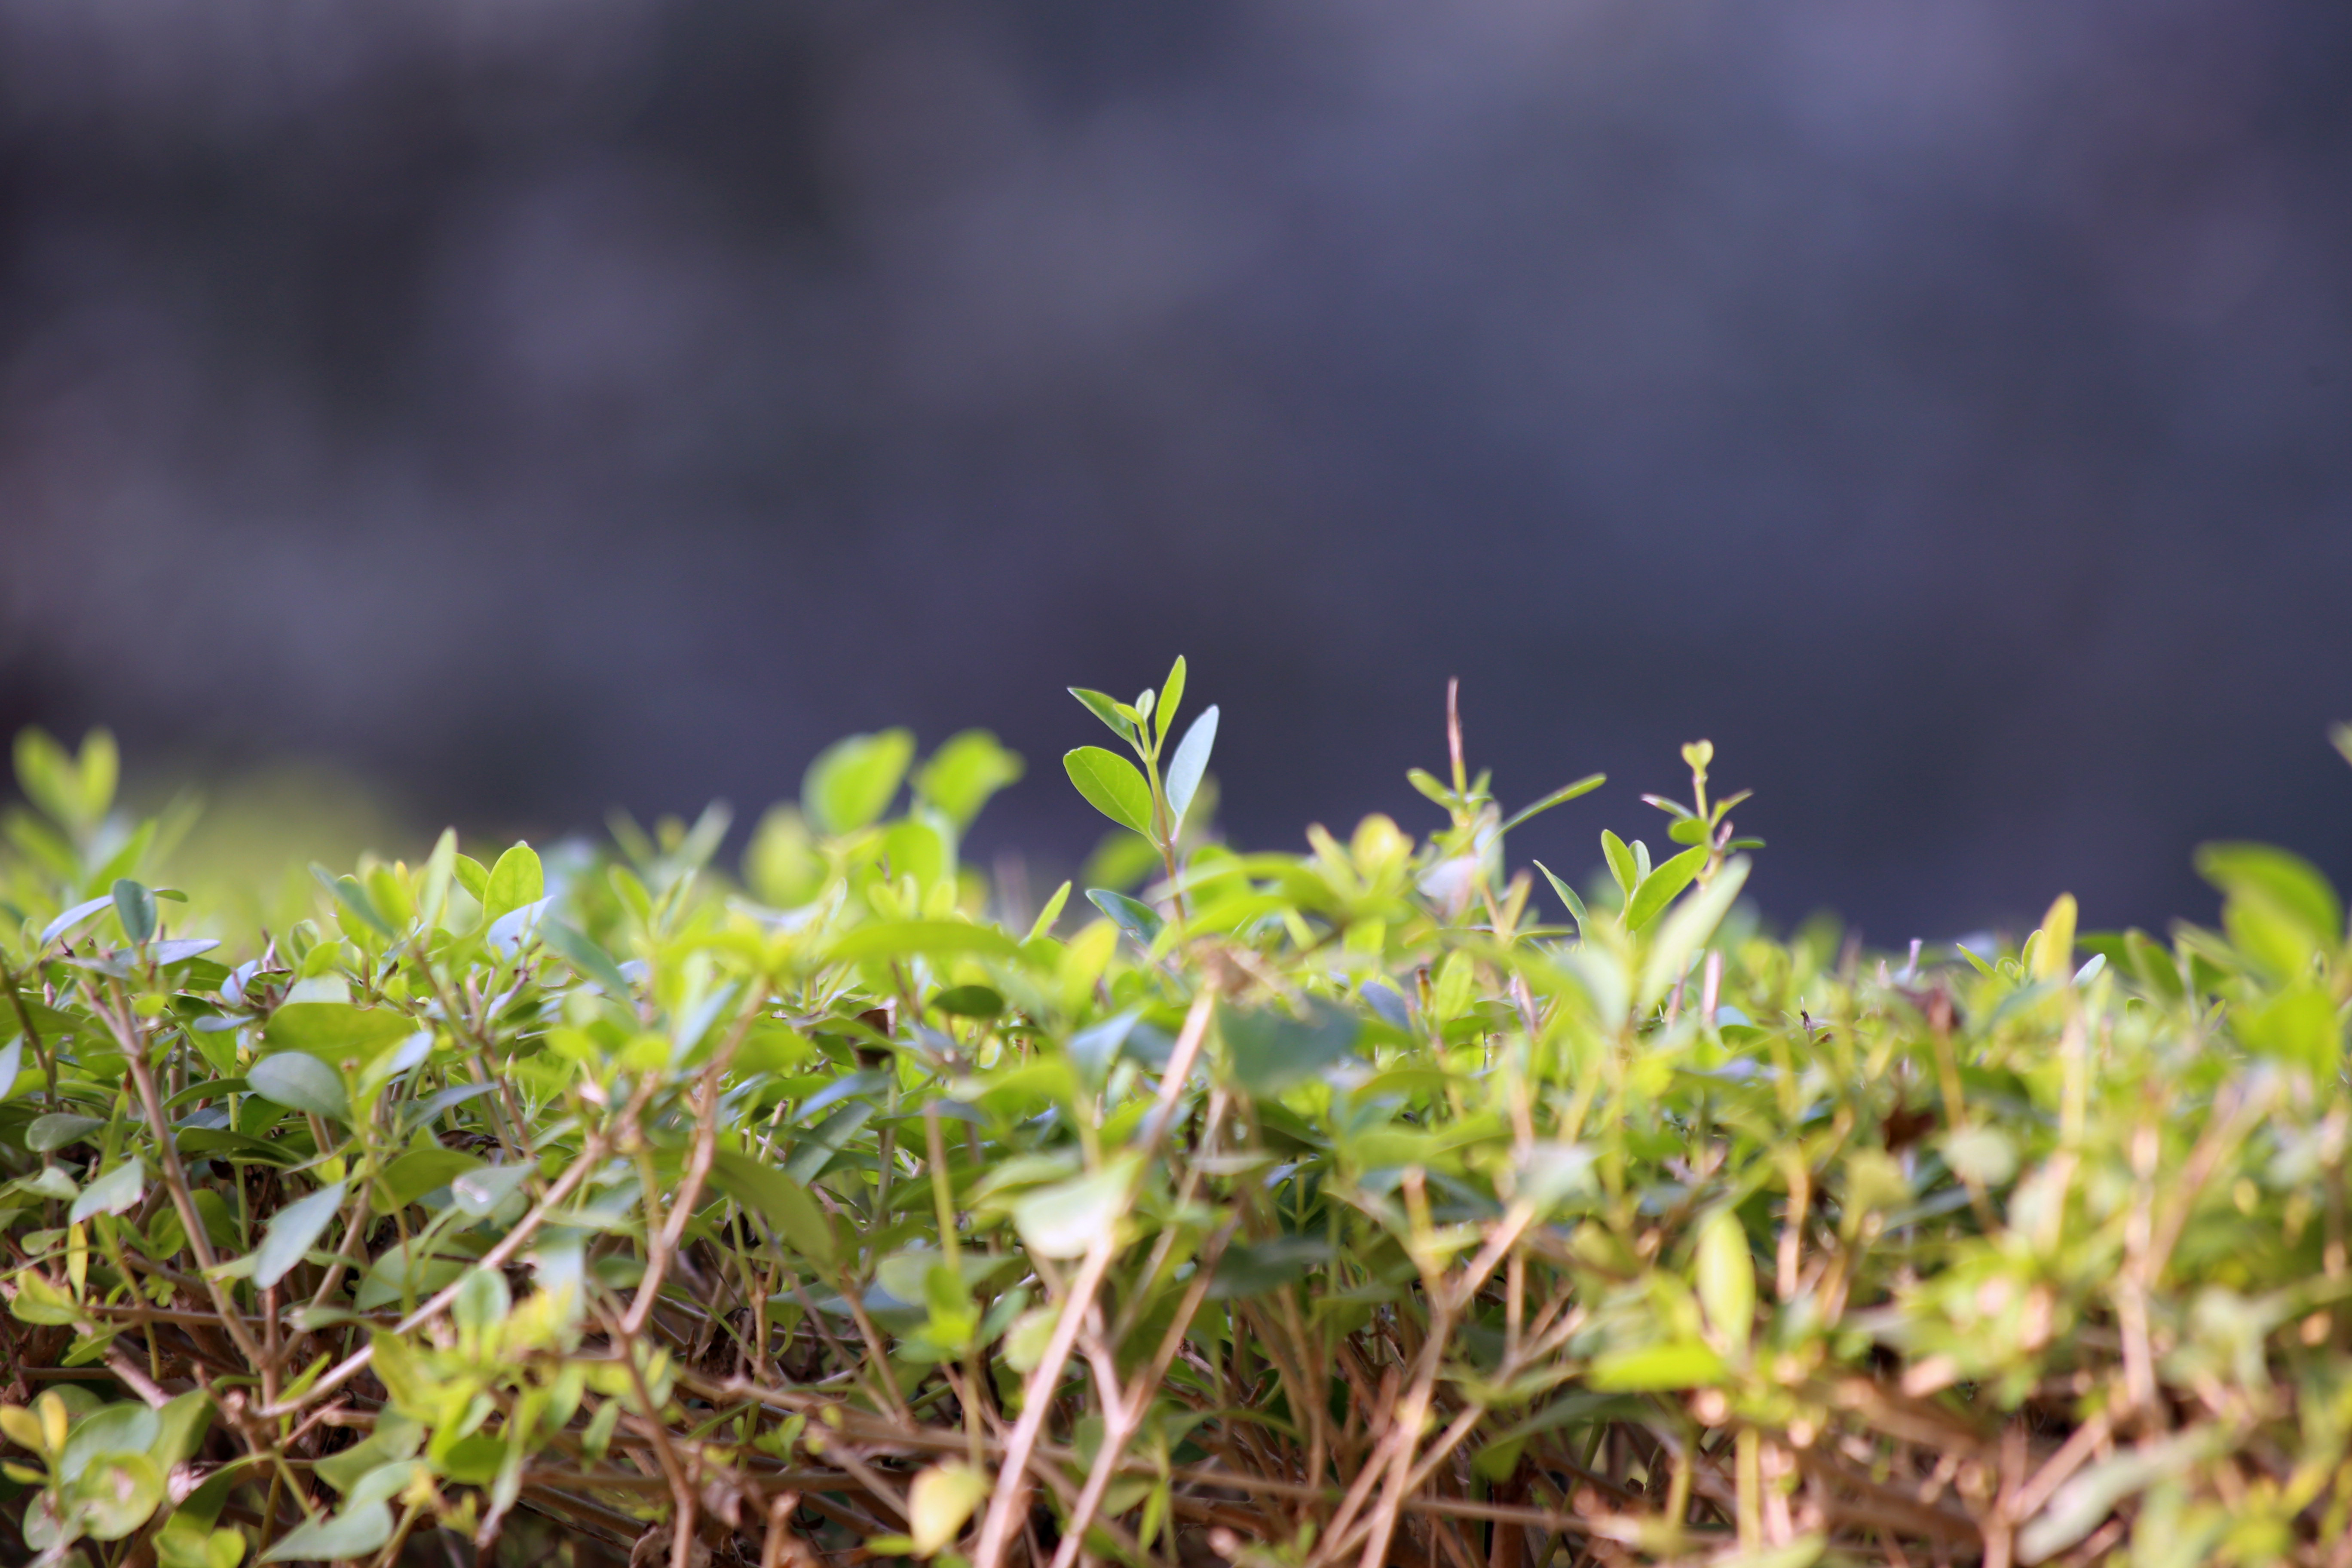
grass, fens, vegetation, green, plant, flower, leaf, flowering plant, perennial plant